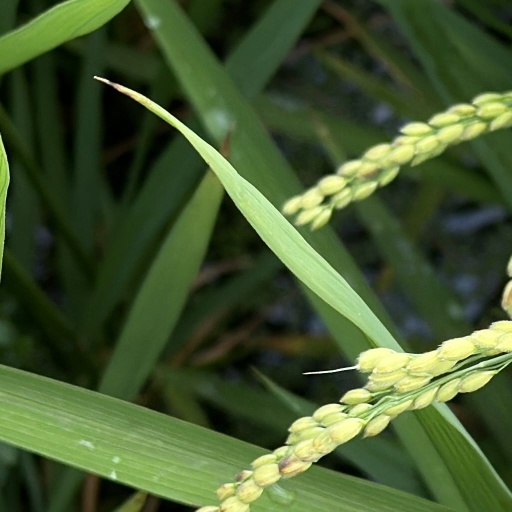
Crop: rice